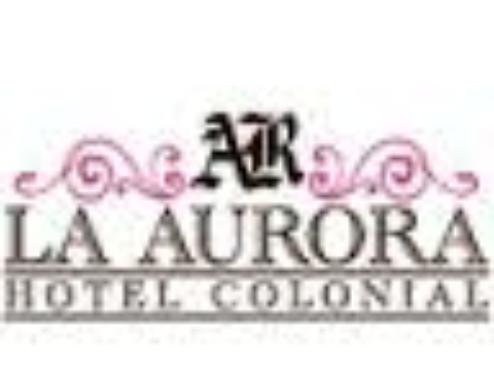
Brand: La Aurora
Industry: Necessities